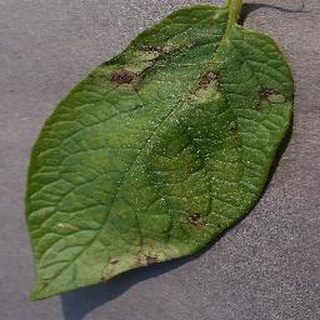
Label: potato_late_blight